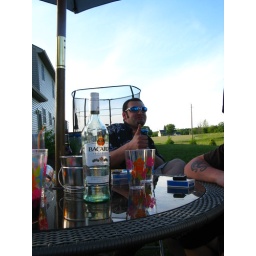
Bacardi and blue shades. If only we had a crystal clear ocean lapping gently upon coarse beige sand...